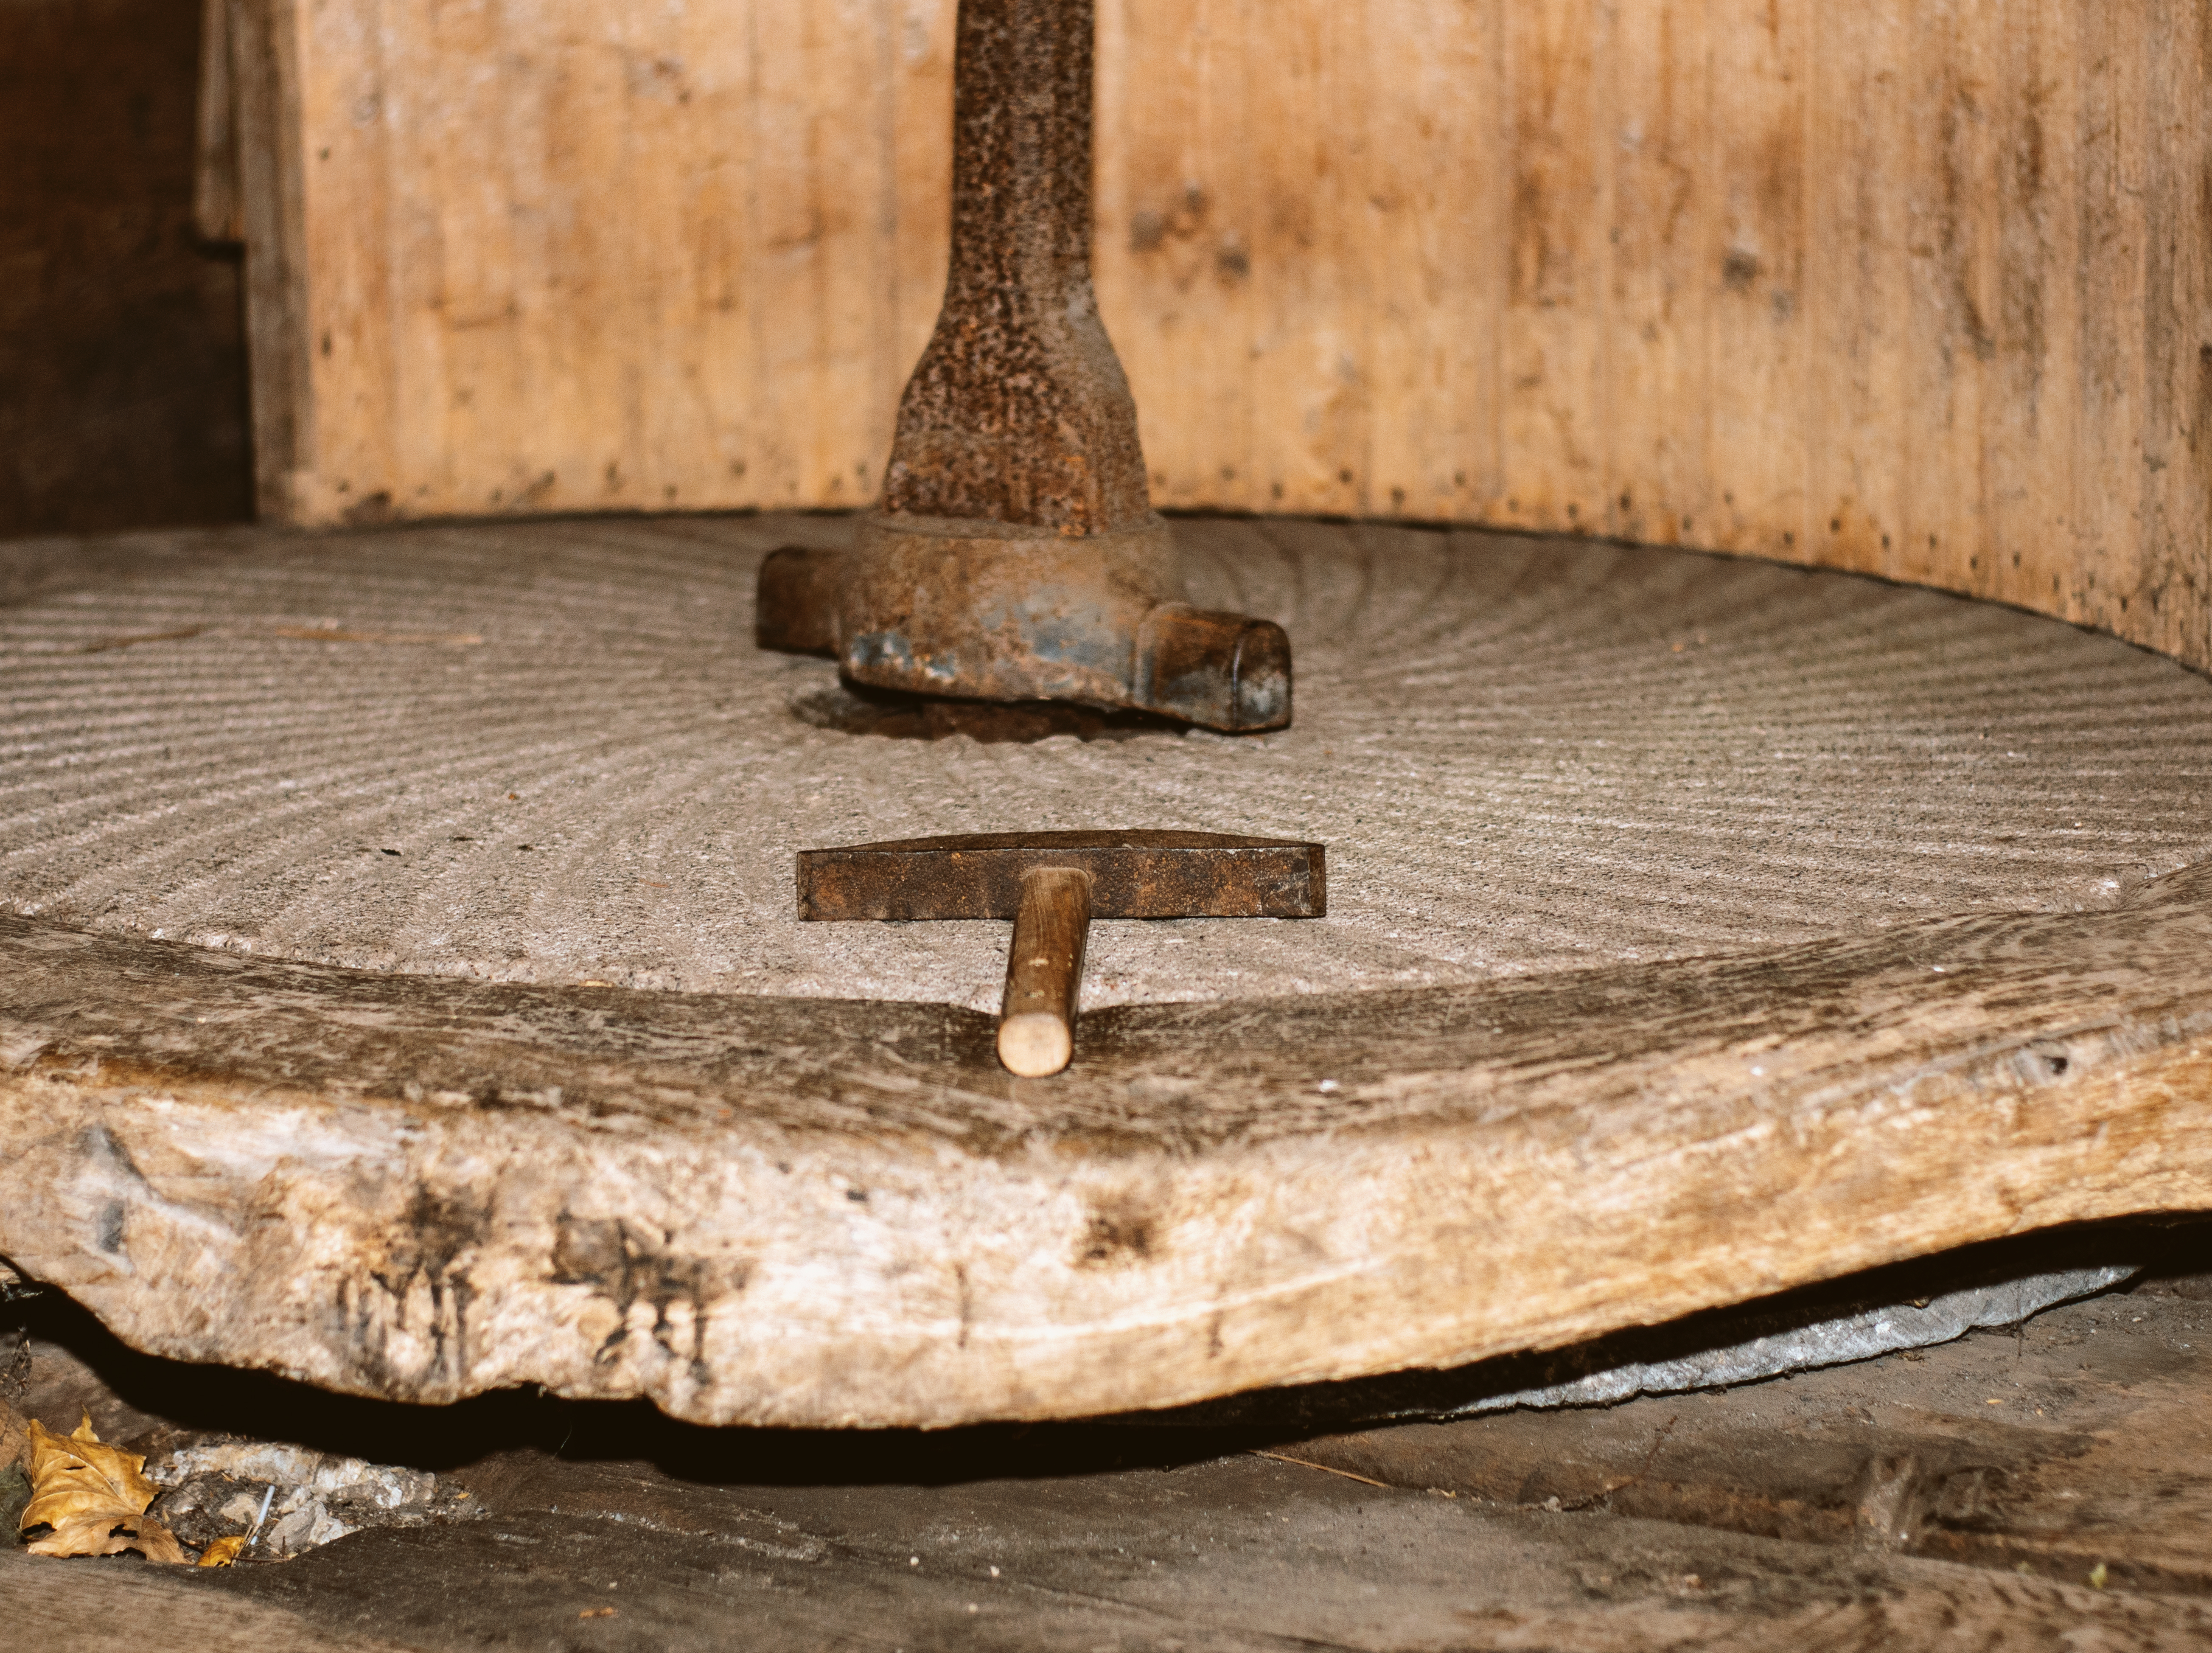
millstone, bauble, grinder, air rills, furrow, pebble, stone, mill, historic, millet, flour mill, hammer, craft, miller craft, wood, table, furniture, wood stain